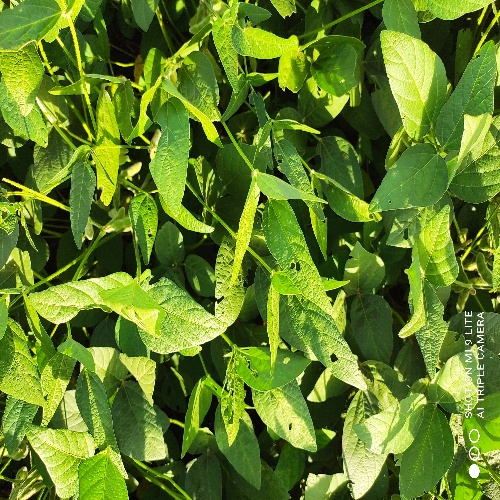
Label: Caterpillar